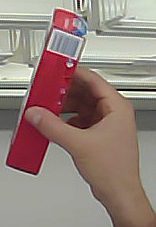
Product: colgate_toothpaste